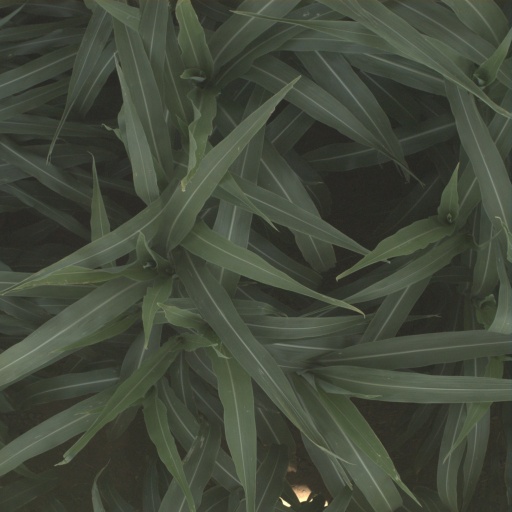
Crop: sorghum